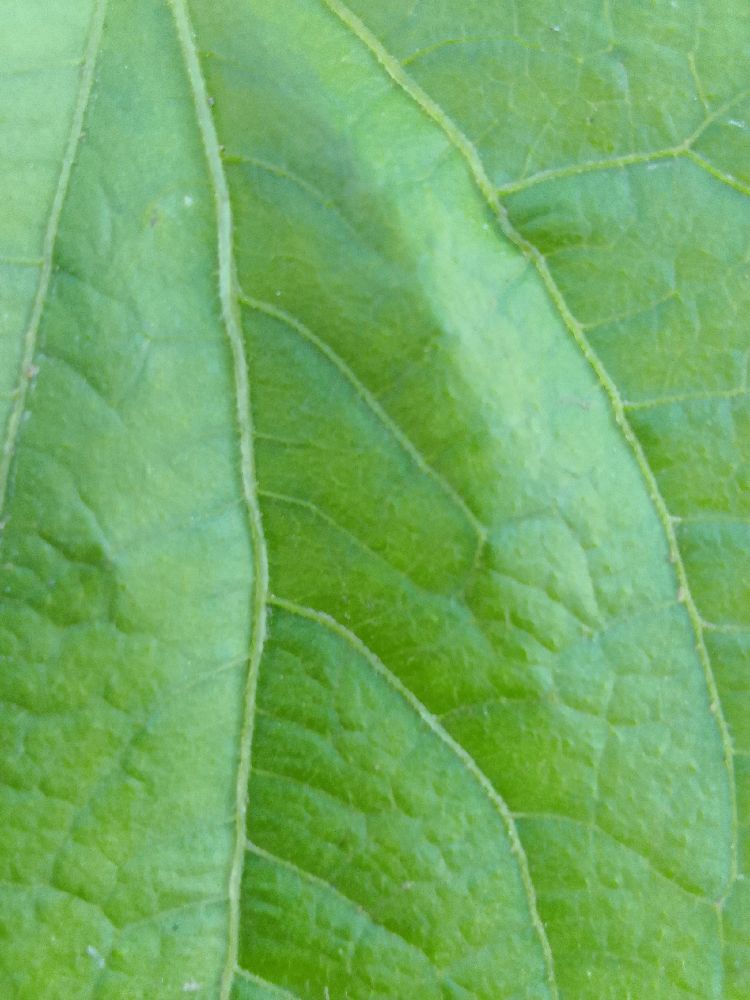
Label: healthy